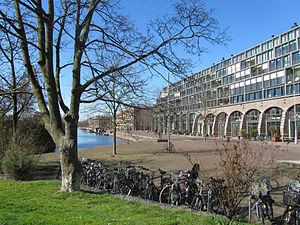
Entrepotdok est à la fois un ensemble d'entrepôts et un canal situés dans l’arrondissement Centrum de la ville d'Amsterdam, aux Pays-Bas. Le quartier est délimité par Sarphatistraat à l'est et Kadijksplein à l'ouest, et situé juste au nord du quartier du Plantage dont il est séparé par le canal du même nom. Il s'agit en outre du plus gros complexe d'entrepôts habité de la ville d'Amsterdam. Après avoir abrité des entrepôts commerciaux pendant près de deux décennies, le quartier a fait l'objet d'importantes rénovations dans les années 1980, dans le but de transformer les anciens entrepôts en logements sociaux. Après une nouvelle reconversion, le quartier est aujourd'hui majoritairement composé d'appartements de standing.